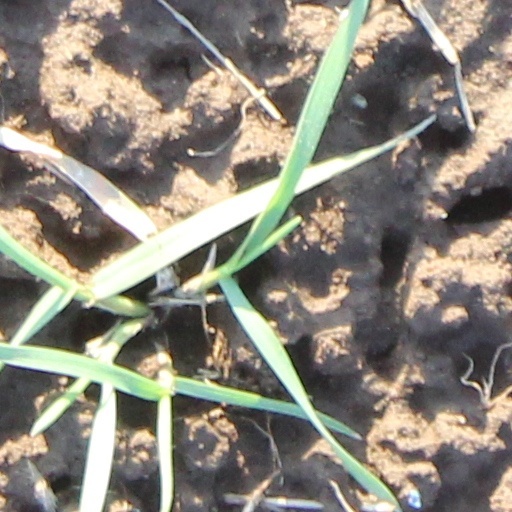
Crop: wheat